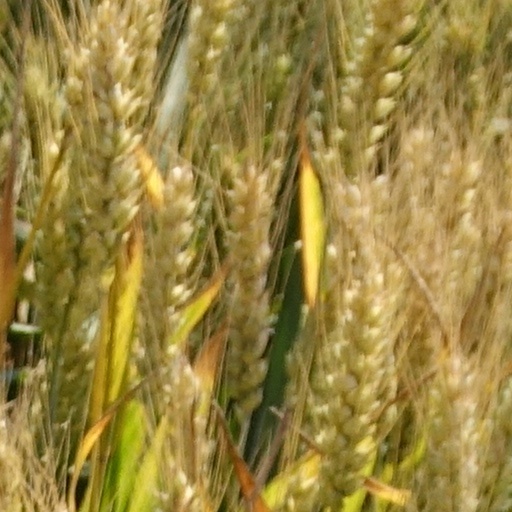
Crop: wheat